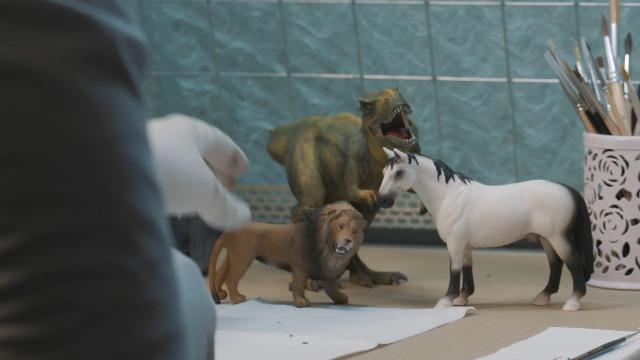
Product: Schleich Holsteiner Foal Toy Figurine
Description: Educational play value.
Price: $5.29
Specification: ProductDimensions:4x0.9x3.2inches|ItemWeight:1.12ounces|ShippingWeight:4.3ounces(Viewshippingratesandpolicies)|DomesticShipping:ItemcanbeshippedwithinU.S.|InternationalShipping:ThisitemcanbeshippedtoselectcountriesoutsideoftheU.S.LearnMore|ASIN:B074VFRMKJ|Itemmodelnumber:13860|Manufacturerrecommendedage:36months-8years